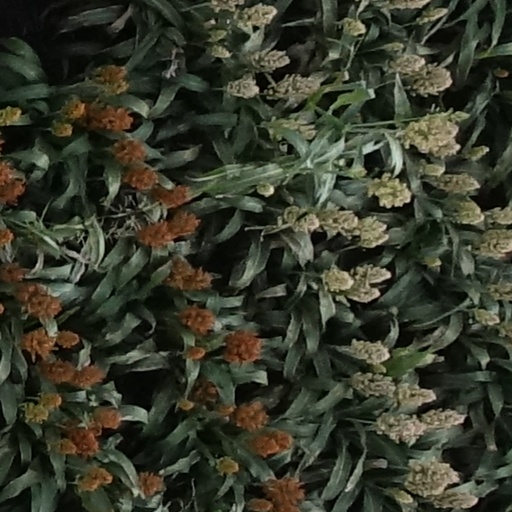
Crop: sorghum